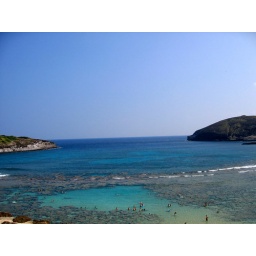
The gray stuff is coral. It was like a Jacques Cousteau special in there. Tropical fish everywhere.